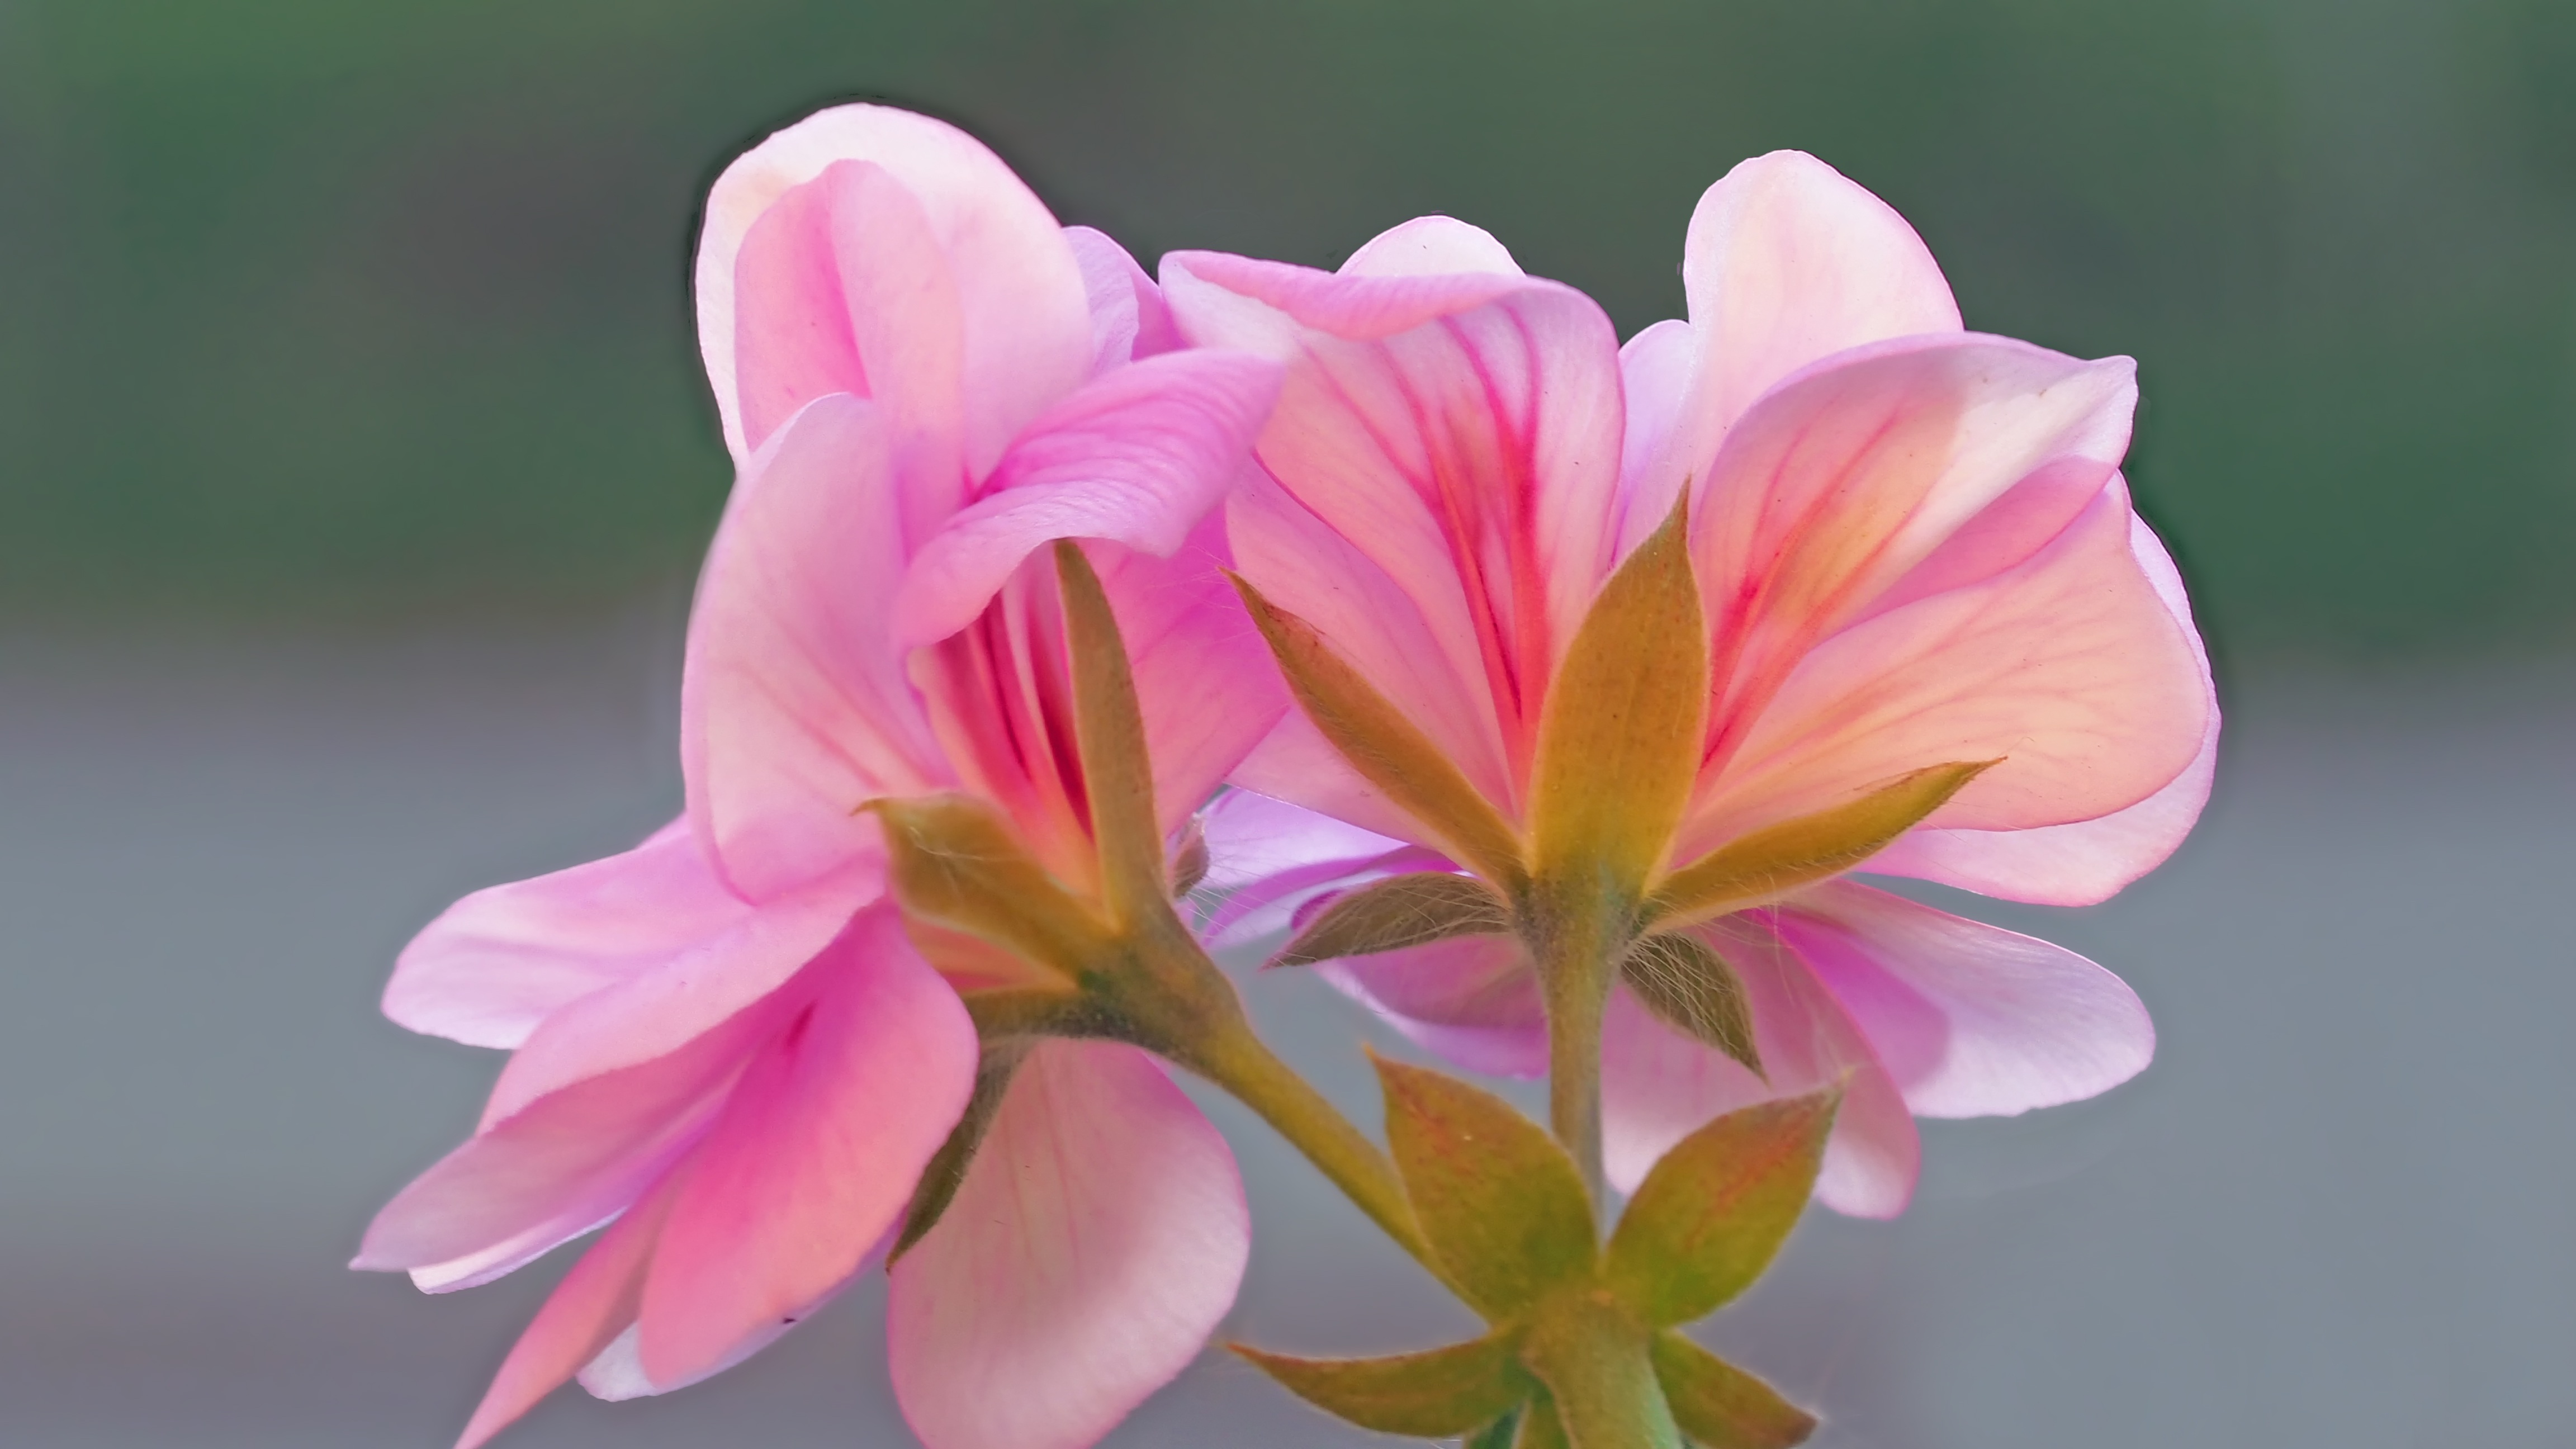
nature, blossom, plant, flower, petal, live, botany, pink, flora, close up, shrub, lily, macro photography, flowering plant, land plant